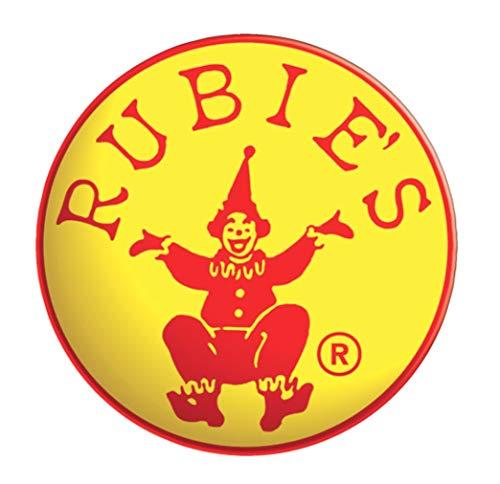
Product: Rubie's RUB36184ACC Lady Liberty Torch Costume, One Size, Green-Blue
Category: Clothing, Shoes & Jewelry | Costumes & Accessories | Women | Accessories
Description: Green-blue with orange "flame".
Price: $11.69
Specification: ProductDimensions:14.4x4.2x4.2inches|ItemWeight:1.6ounces|ShippingWeight:1.6ounces(Viewshippingratesandpolicies)|DomesticShipping:ItemcanbeshippedwithinU.S.|InternationalShipping:ThisitemcanbeshippedtoselectcountriesoutsideoftheU.S.LearnMore|ASIN:B012H3QOM0|Itemmodelnumber:36184_NS|Manufacturerrecommendedage:4-12years